Coventry United F.C.

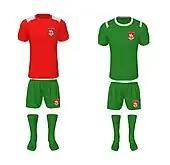

Butts Park Arena is a multi-use sports stadium in Spon End, Coventry, England. Its main use is as a rugby stadium. It is the home ground for Coventry R.F.C.